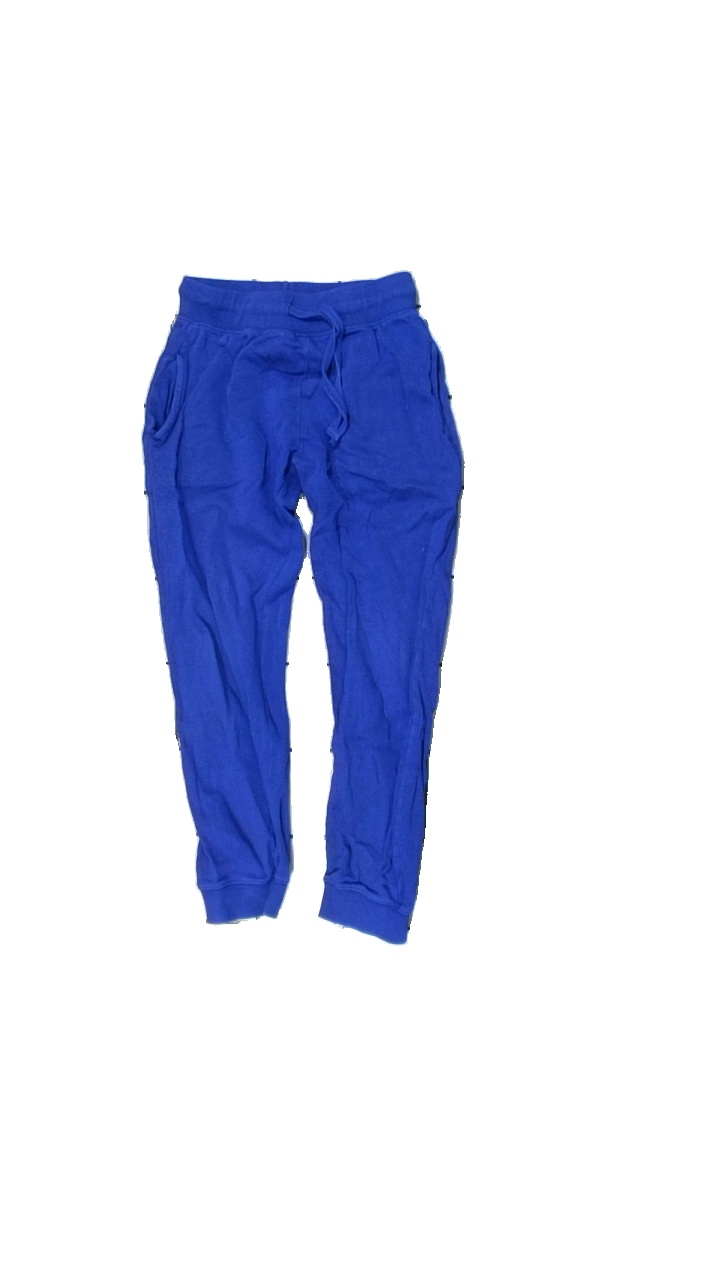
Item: Trousers (Children)
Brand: Basic U
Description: blå mjukisbyxor, urtvättade
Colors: Blue
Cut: Regular
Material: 100% cotton
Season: All
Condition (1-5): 2
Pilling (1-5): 2
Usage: Repair
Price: <50